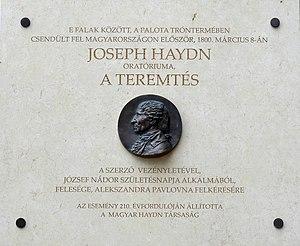
Plaque commémorant la représentation de l’oratorio Die Schöpfung (La Création) de Joseph Haydn à Buda pour l’anniversaire de Joseph de Habsbourg-Lorraine, archiduc d'Autriche, 1er comte palatin de Hongrie. L’évenement eut lieu le 8 mars 1800, sous la baguette de l’auteur à la demande de la grande-duchesse Alexandra Pavlovna de Russie, épouse du palatin. La plaque apposée sur le mur de la Galerie nationale hongroise fut inaugurée par la Société hongroise de Haydn le 8 mars 2010. L’auteur du bronze relief est Mme Katalin Gerő. (2, place Szent György, Budapest, 1er arr.) Magyar: Joseph Haydn A teremtés című oratóriuma 1800. március 8-iki budai bemutatójának 210. évfordulójára emlékeztető tábla a Magyar Nemzeti Galéria falán. Az eseményre József nádor születésnapján került sor, Alekszandra Pavlovna Romanova, a nádor felesége kérésére, a szerző vezényletével. A táblát 2010. március 8-án helyezte el a Magyar Haydn Társaság a Magyar Nemzeti Galéria falán. A bronz dombormű Gerő Katalin munkája. (Budapest, I. ker. Szent György tér 2.)